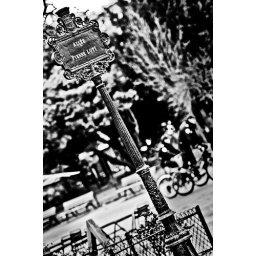
a road sign near eiffel tower